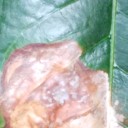
Label: Phoma